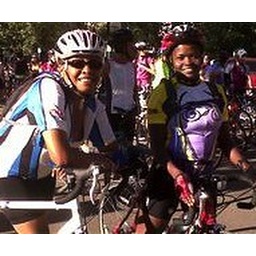
Team CWW members train to overcome the impossible while building their skills in swimming, biking and running.